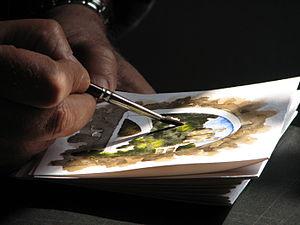
Un acquarelliste au travail à Dolceacqua (Ligurie, Italie). Italiano: Un artista dipinge un acquarello a Dolceacqua (Liguria, Italia). Español: Un acuarelista trabajando en Dolceacqua (Liguria, Italia).